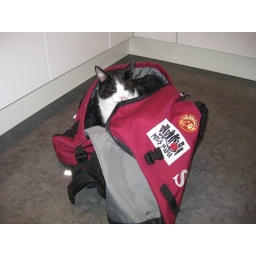
cat in the bag